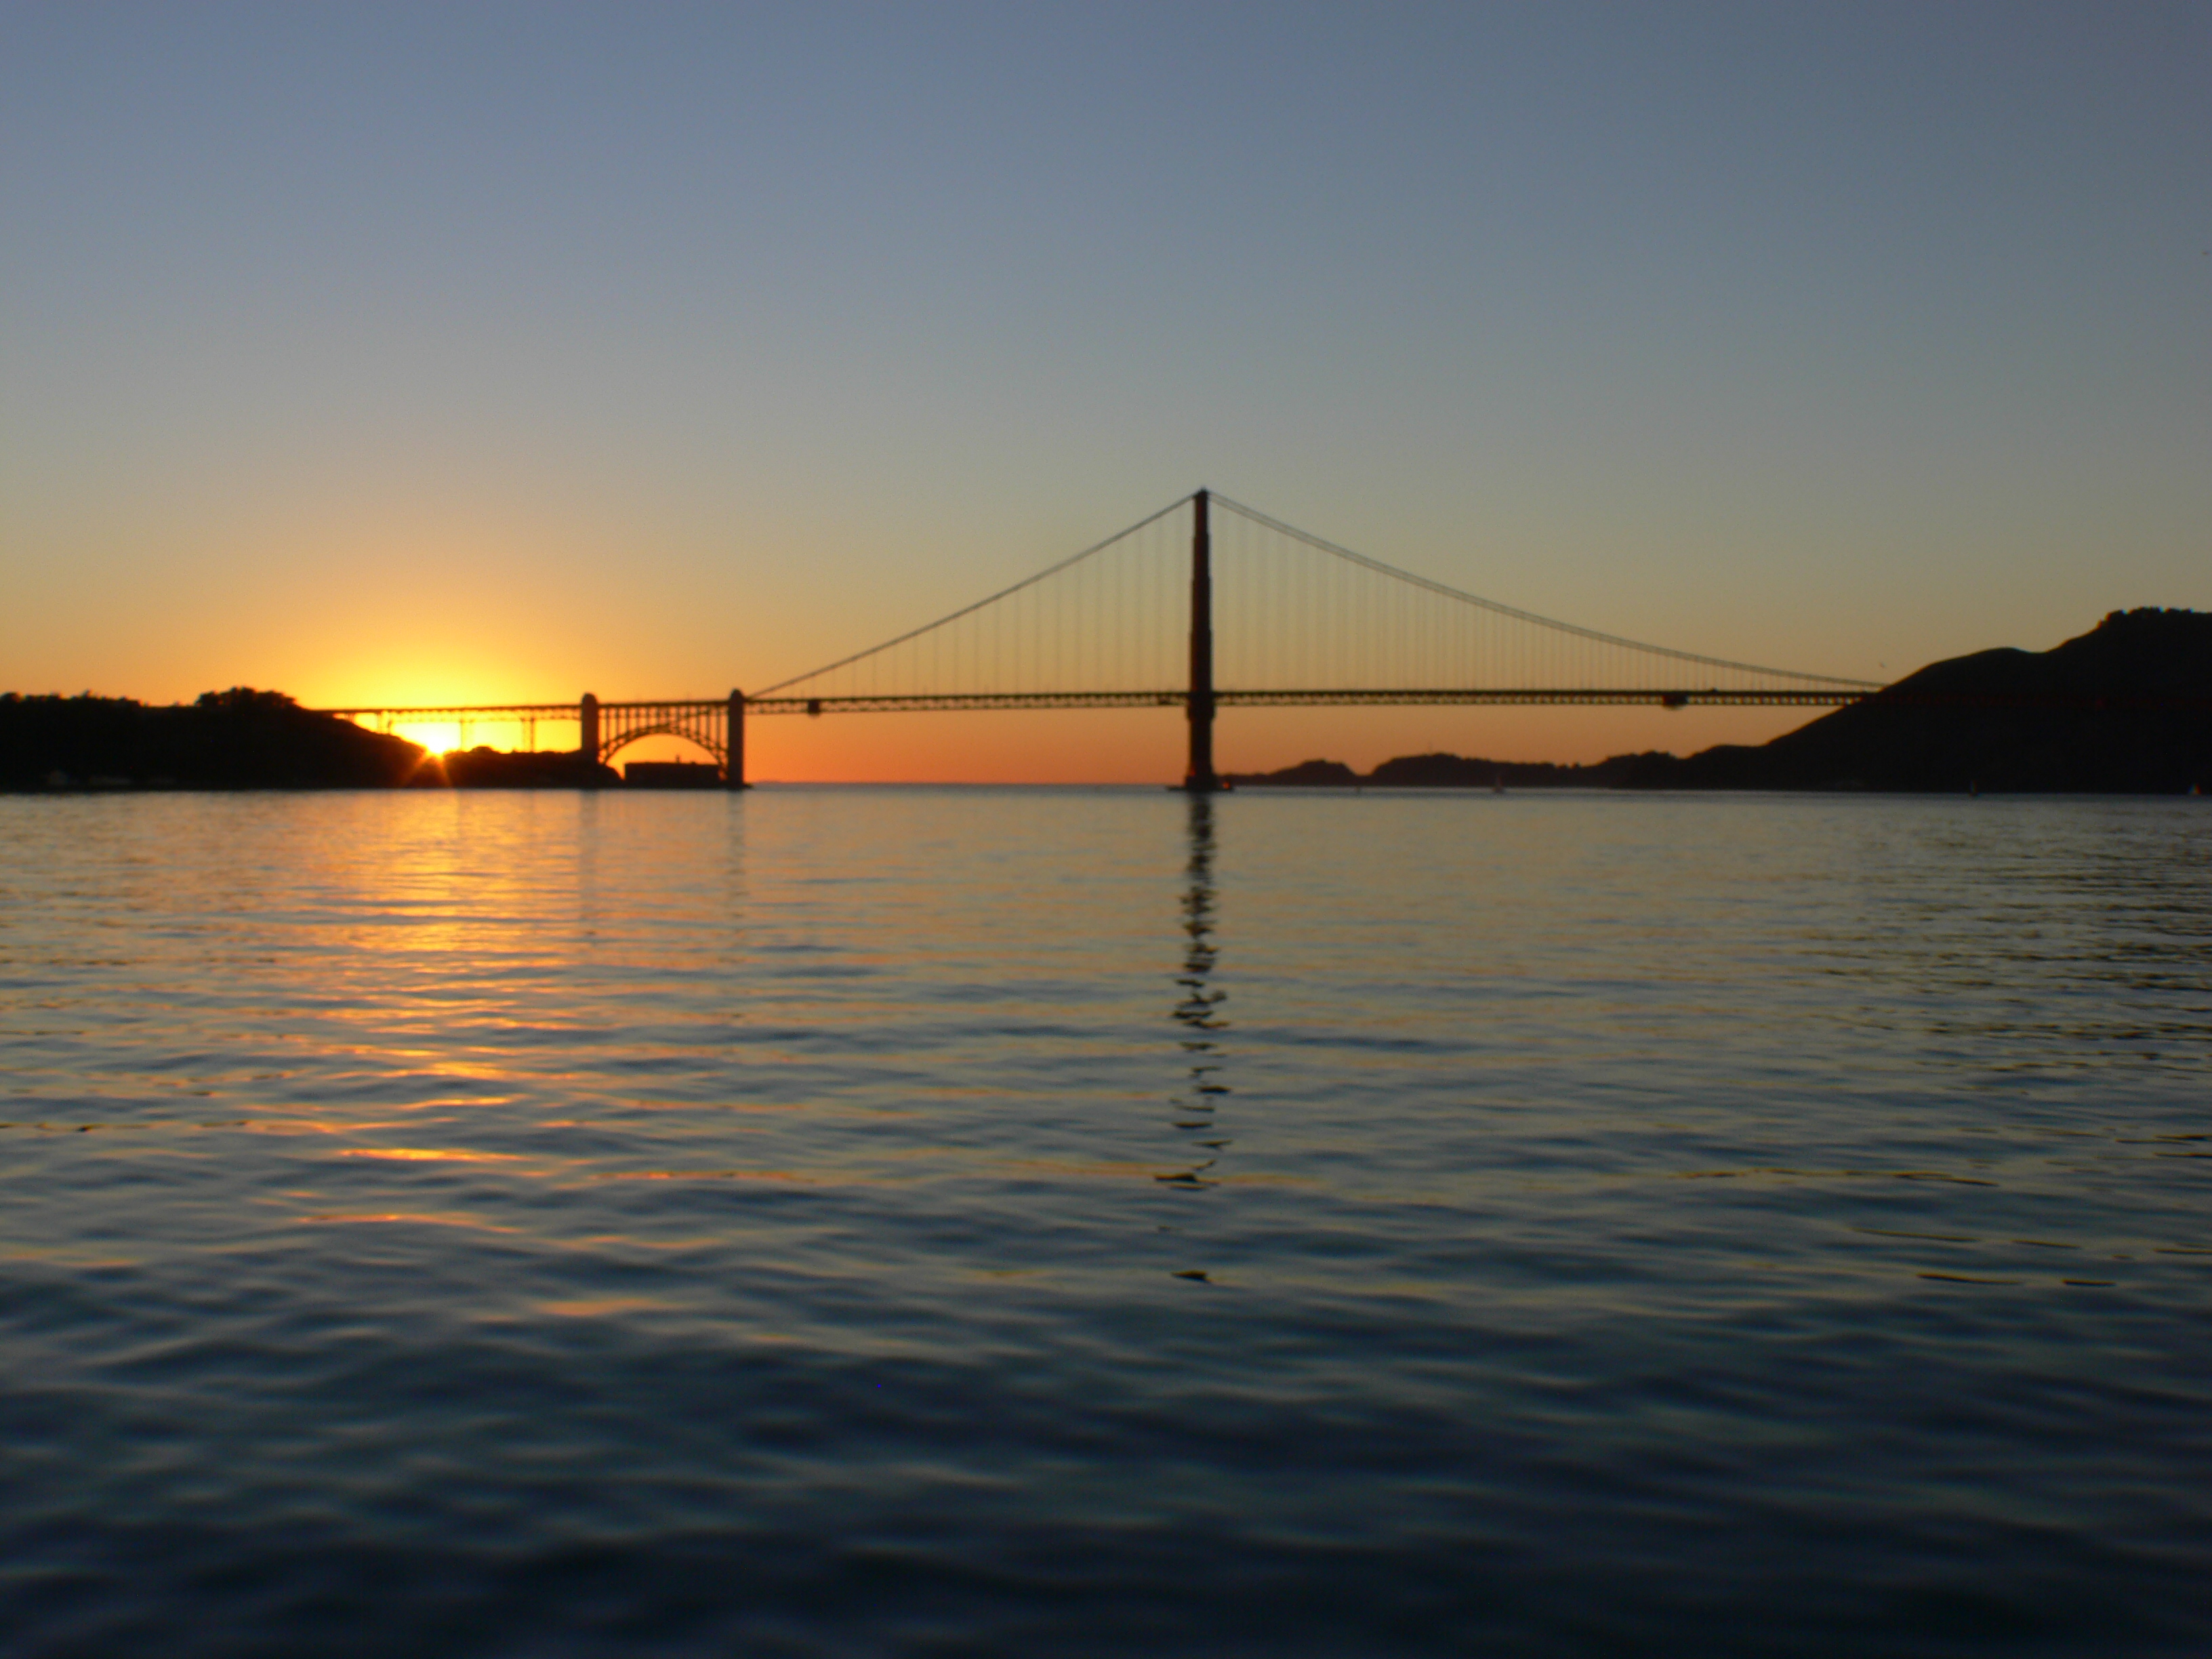
sea, horizon, sunrise, sunset, boat, sunlight, lake, dawn, river, dusk, evening, reflection, vehicle, bay, reservoir, publicdomain, sanfrancisco, goldengatebridge, boating